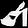
Label: Sandal